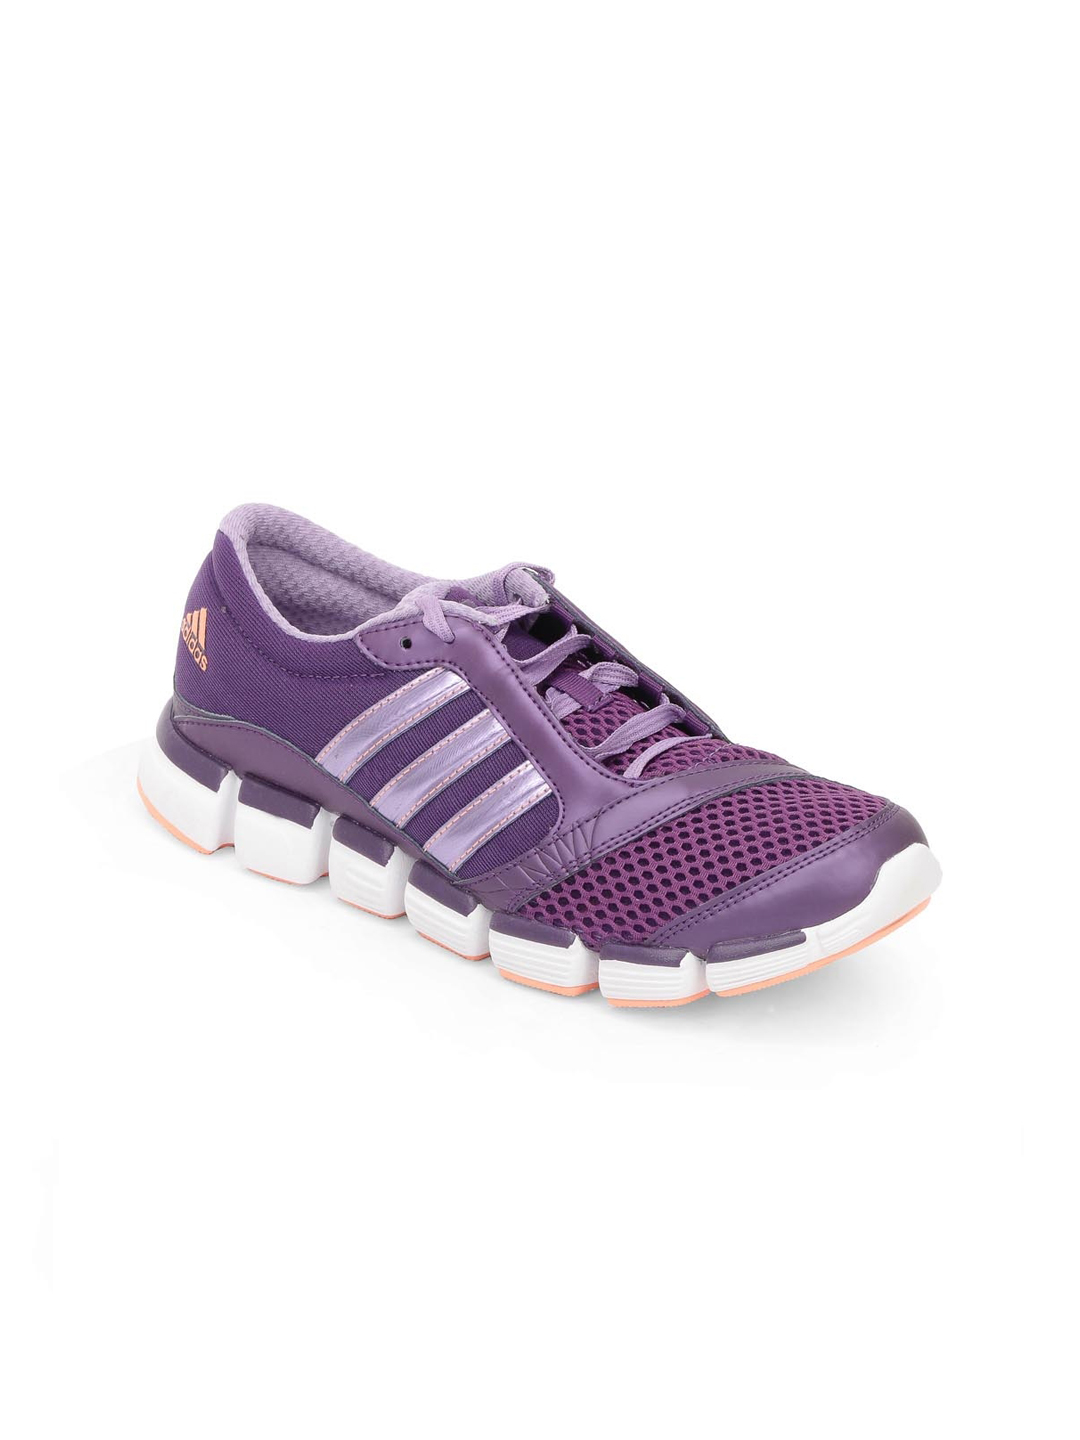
ADIDAS Women Purple Chill Sports Shoes
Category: Footwear / Shoes / Sports Shoes
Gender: Women
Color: Purple
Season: Summer 2012
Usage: Sports